Shaigiya tribe

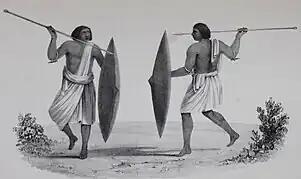
Shaigiya fighters in 19th century

Still the best early description came from an adventurer and historian John Lewis Burckhardt, who, mesmerized by the Shaigiya, spent some time with the tribe. His accounts of the events were published at 1819 in the "Travels in Nubia". The predatory character of the tribe speaks of change from Bruce's time, "My guide, in constant dread of the Shaiqiya would not allow me to light a fire although the nights were getting very cold". Evidently, the tribe was ruled by two Macs (the title given by the kings of Funj to tribal chiefs), Mac Jaweesh and Mac Zubeir. Military training of the Shaiqiya youth was brutal, and at very early age they were capable of launching spears from a horseback by astonishing precision. Their unexplainable intolerance of other tribes led to raids against their neighbours and beyond. They attacked villages and caravans as far as Wadi Halfa in the north, and Shendi in the south forcing some families of the neighbouring tribes to emigrate westwards (Danagla). Constantly attacking the town of Shendi and killing some of local Mac Nimr's uncles forced the Ja'Alin to seek help from the king of Funj, who at his political decline was too weakened and unable to help. Burckhardt who spent time in Merowe around 1807 gives us more description of the tribe They were challenged around 1811 at Dongola by the Mamelukes, but continued to dominate a considerable part of Nubia. Roused by Mihera Bint Abboud, they resisted the Turkish/Egyptian invasion in 1820, at the battle of Korti after refusing to submit and were defeated due to the use of fire-arms and cannons and retreated southwards. Mac Jaweesh along the majority of his men sought asylum in Shendi in hope to persuade the Ja'Ali chief Mac Nimr to join forces against the much stronger enemy. Mac Nimr declined the offer and the Shaiqiya were handed over to the Turks, who promised to pardon the Shaiqiya warriors and return their land if they accepted the service in Turkish ranks. After the deal was struck Shaiqiya were used during the suppression of the Ja'Alin revolt (1822) and demonstrated astonishing brutality. For their services they obtained lands of the Ja'Alin between Shendi and Khartoum.